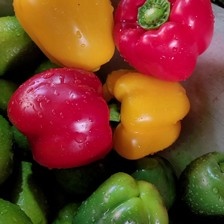
Label: capsicum